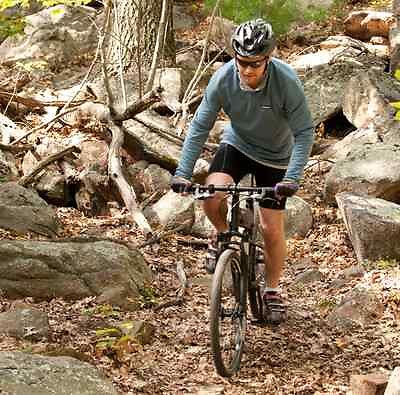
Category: bicycle